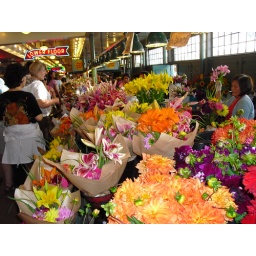
Amazing flowers at Pike place market in seattle